Wang Guodong (painter)

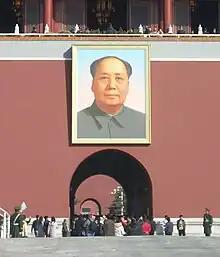
Portrait of Mao hung on Tiananmen.

In 1964, Wang was chosen to replace Zhang Zhenshi as the lead painter of the giant portrait of Mao Zedong hung on the Tiananmen (Gate of Heavenly Peace) in Beijing. The portrait, measuring , is about three stories high and weighs about a metric ton. Although a portrait of Mao had hung on the Tiananmen since 1949, Wang was the first artist to paint the portrait by himself; all the previous versions were completed by a team of painters. His first portrait was displayed on the Tiananmen on 1 May 1964.